Gorilla Tape

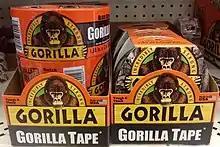
Gorilla Tape for sale in a store

Gorilla Tape is an American brand of adhesive tape sold by Sharonville, Ohio based Gorilla Glue Inc. Introduced in late 2005, Gorilla Tape is a reinforced form of duct tape and was featured in "Popular Science"s "Best of What's New 2006". Gorilla Tape is available in several sizes and colors, including camouflage, white and clear.